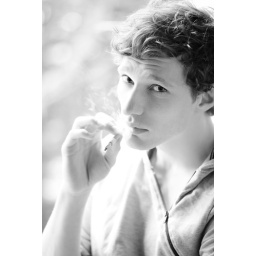
Actor Steven. from a 2 day portrait session in a little house by a lake outside Berlin.